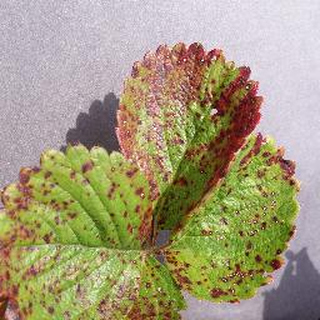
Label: strawberry_leaf_scorch